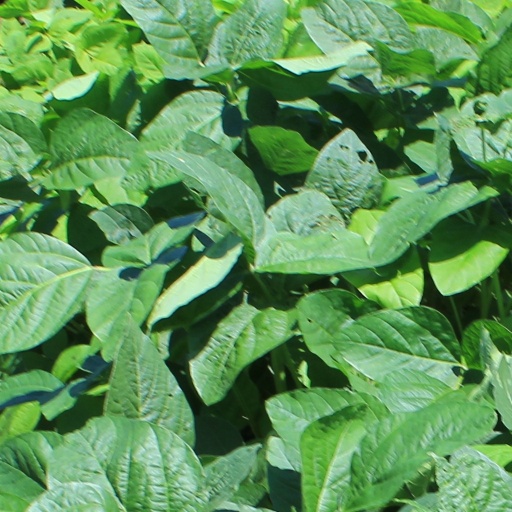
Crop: soybean